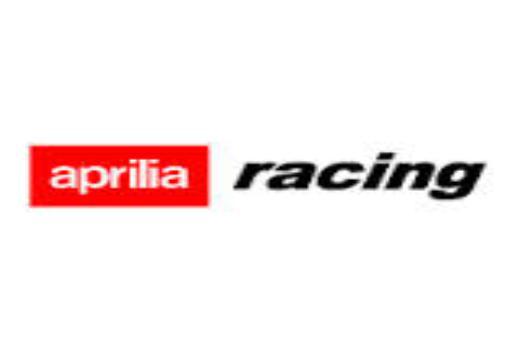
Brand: Aprilia
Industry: Transportation